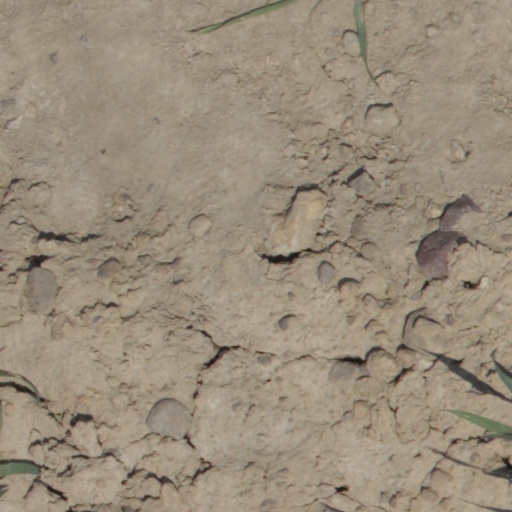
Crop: wheat